Amat Al Alim Alsoswa

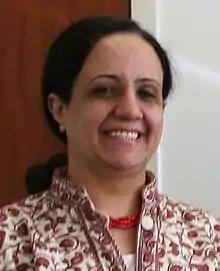
Amat Al Alim Alsoswa

Amat Al Alim Alsoswa (Ta'izz, Yemen, 27 August 1958) is a Yemeni journalist, and Yemen's first female ambassador and minister.